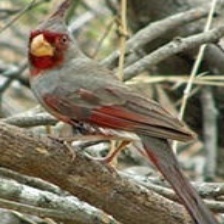
Species: PYRRHULOXIA
Scientific name: CARDINALIS SINUATUS